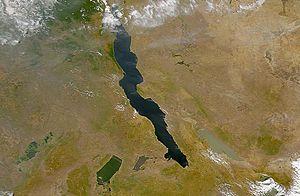
Les lacs de la vallée du Grand Rift sont un ensemble de lacs traversant la partie orientale de l'Afrique du nord au sud, notamment l'Éthiopie, l'Ouganda, la république démocratique du Congo, le Kenya et la Tanzanie. Certains de ces lacs sont parmi les plus profonds, les plus grands et les plus anciens du monde.
Le lac Tanganyika, ou Tanganika est l'un des Grands Lacs d'Afrique, deuxième lac africain par la surface après le lac Victoria, le troisième au monde par le volume après la mer Caspienne et le lac Baïkal, le deuxième au monde par la profondeur après le lac Baïkal, et le plus long lac d'eau douce du monde. Il contient 18 % du volume d'eaux douces libre de surface du monde. Malgré des caractéristiques oligotrophiques, le lac est paradoxalement très productif en poissons. Les captures pélagiques concernent principalement deux espèces de sardines : Stolothrissa tanganicae et Limnothrissa miodon, et une espèce de perche : Lates stappersii. L'abondance de ces espèces fluctue en fonction des conditions environnementales liées notamment à l'existence de vagues internes dans le lac.
La Fièvre de la vallée du Rift est une zoonose virale africaine, affectant principalement les animaux domestiques ruminants et pouvant se transmettre aux humains. Elle se manifeste comme une fièvre, souvent hémorragique chez l'animal et parfois chez l'homme.
Les poissons d'eau douce sont très appréciés par les aquariophiles. Connaître leur milieu naturel d'origine permet de mieux les soigner.